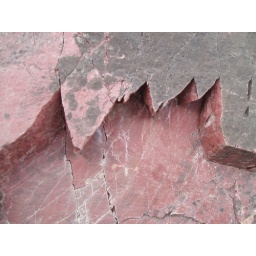
mountains in rock